Varushamellam Vasantham

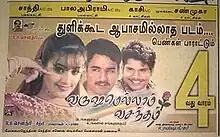
Film poster

Varushamellam Vasantham is a 2002 Indian Tamil-language romantic drama film directed by Ravi Shankar in his debut, and produced by R. B. Choudary of Super Good Films. The film featured Manoj, Kunal and Anita Hassanandani (her Tamil debut) in the lead roles, while M. N. Nambiar and Sukumari play supporting roles. The film, which had music composed by Sirpy, opened on 3 May 2002. The film was remade in Telugu as "Manchivaadu".